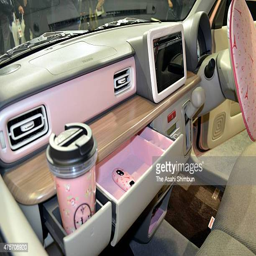
new compact car is displayed during a press preview